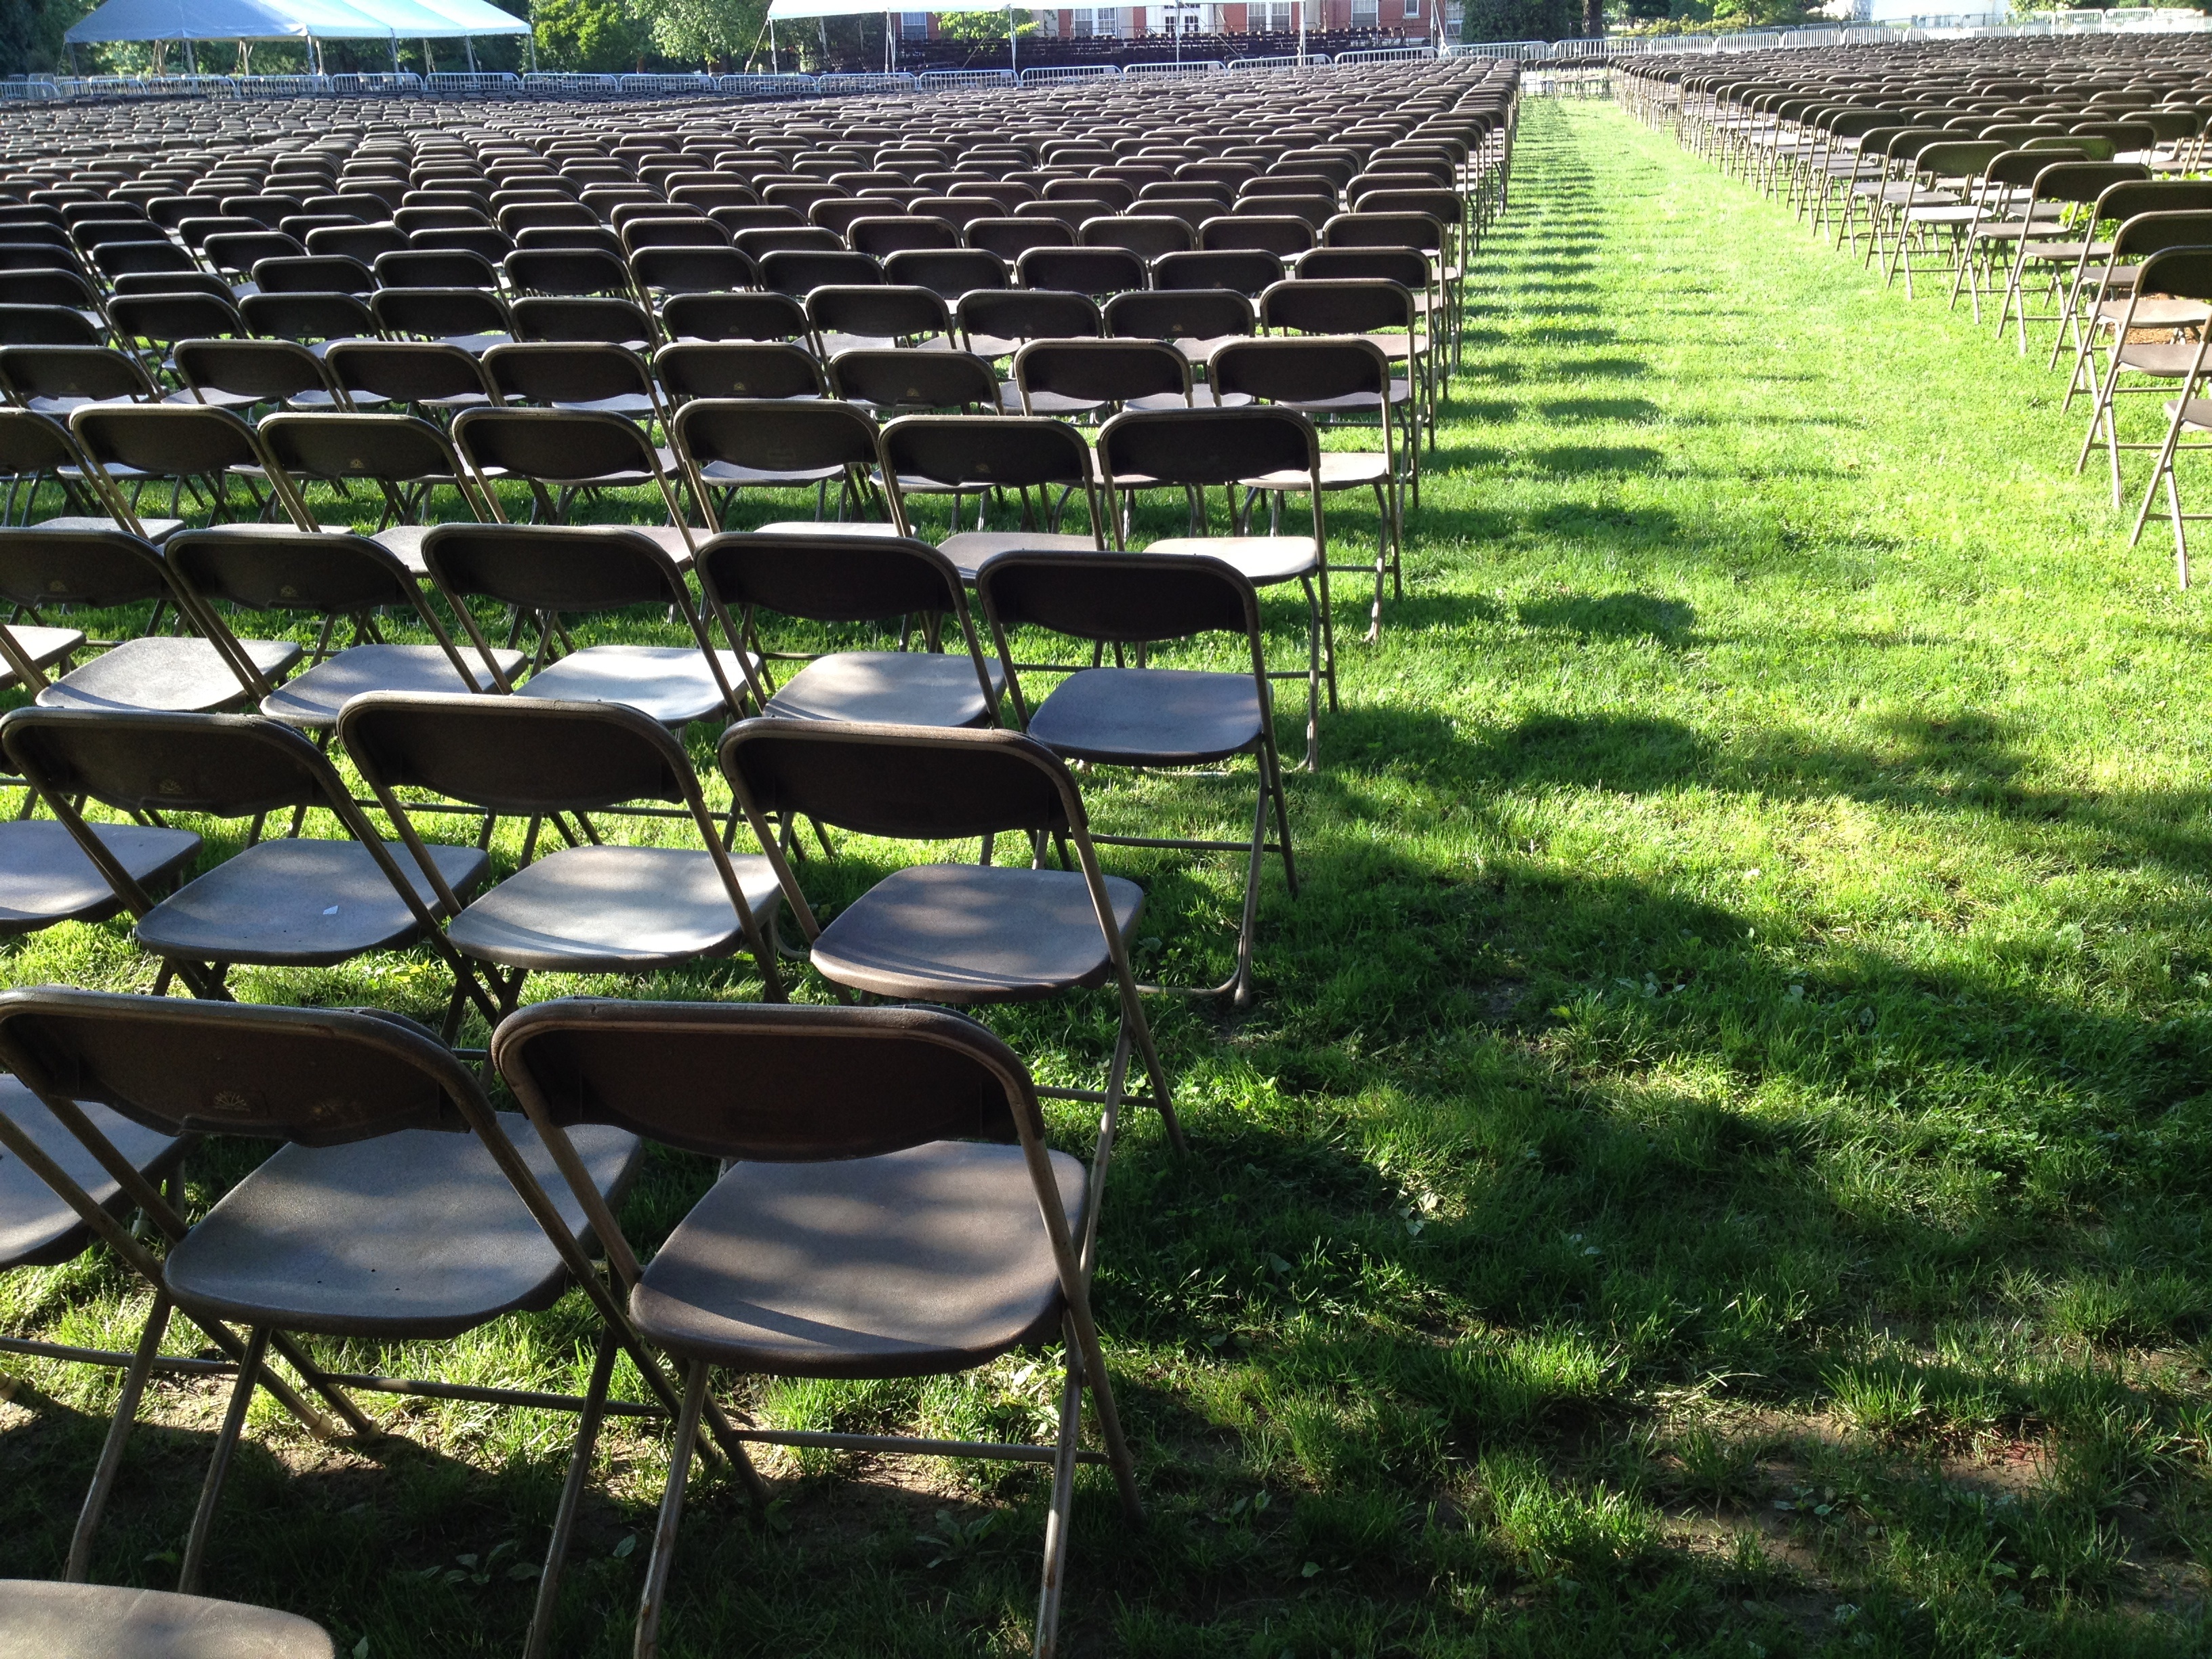
grass, lawn, garden, umw, outdoor structure